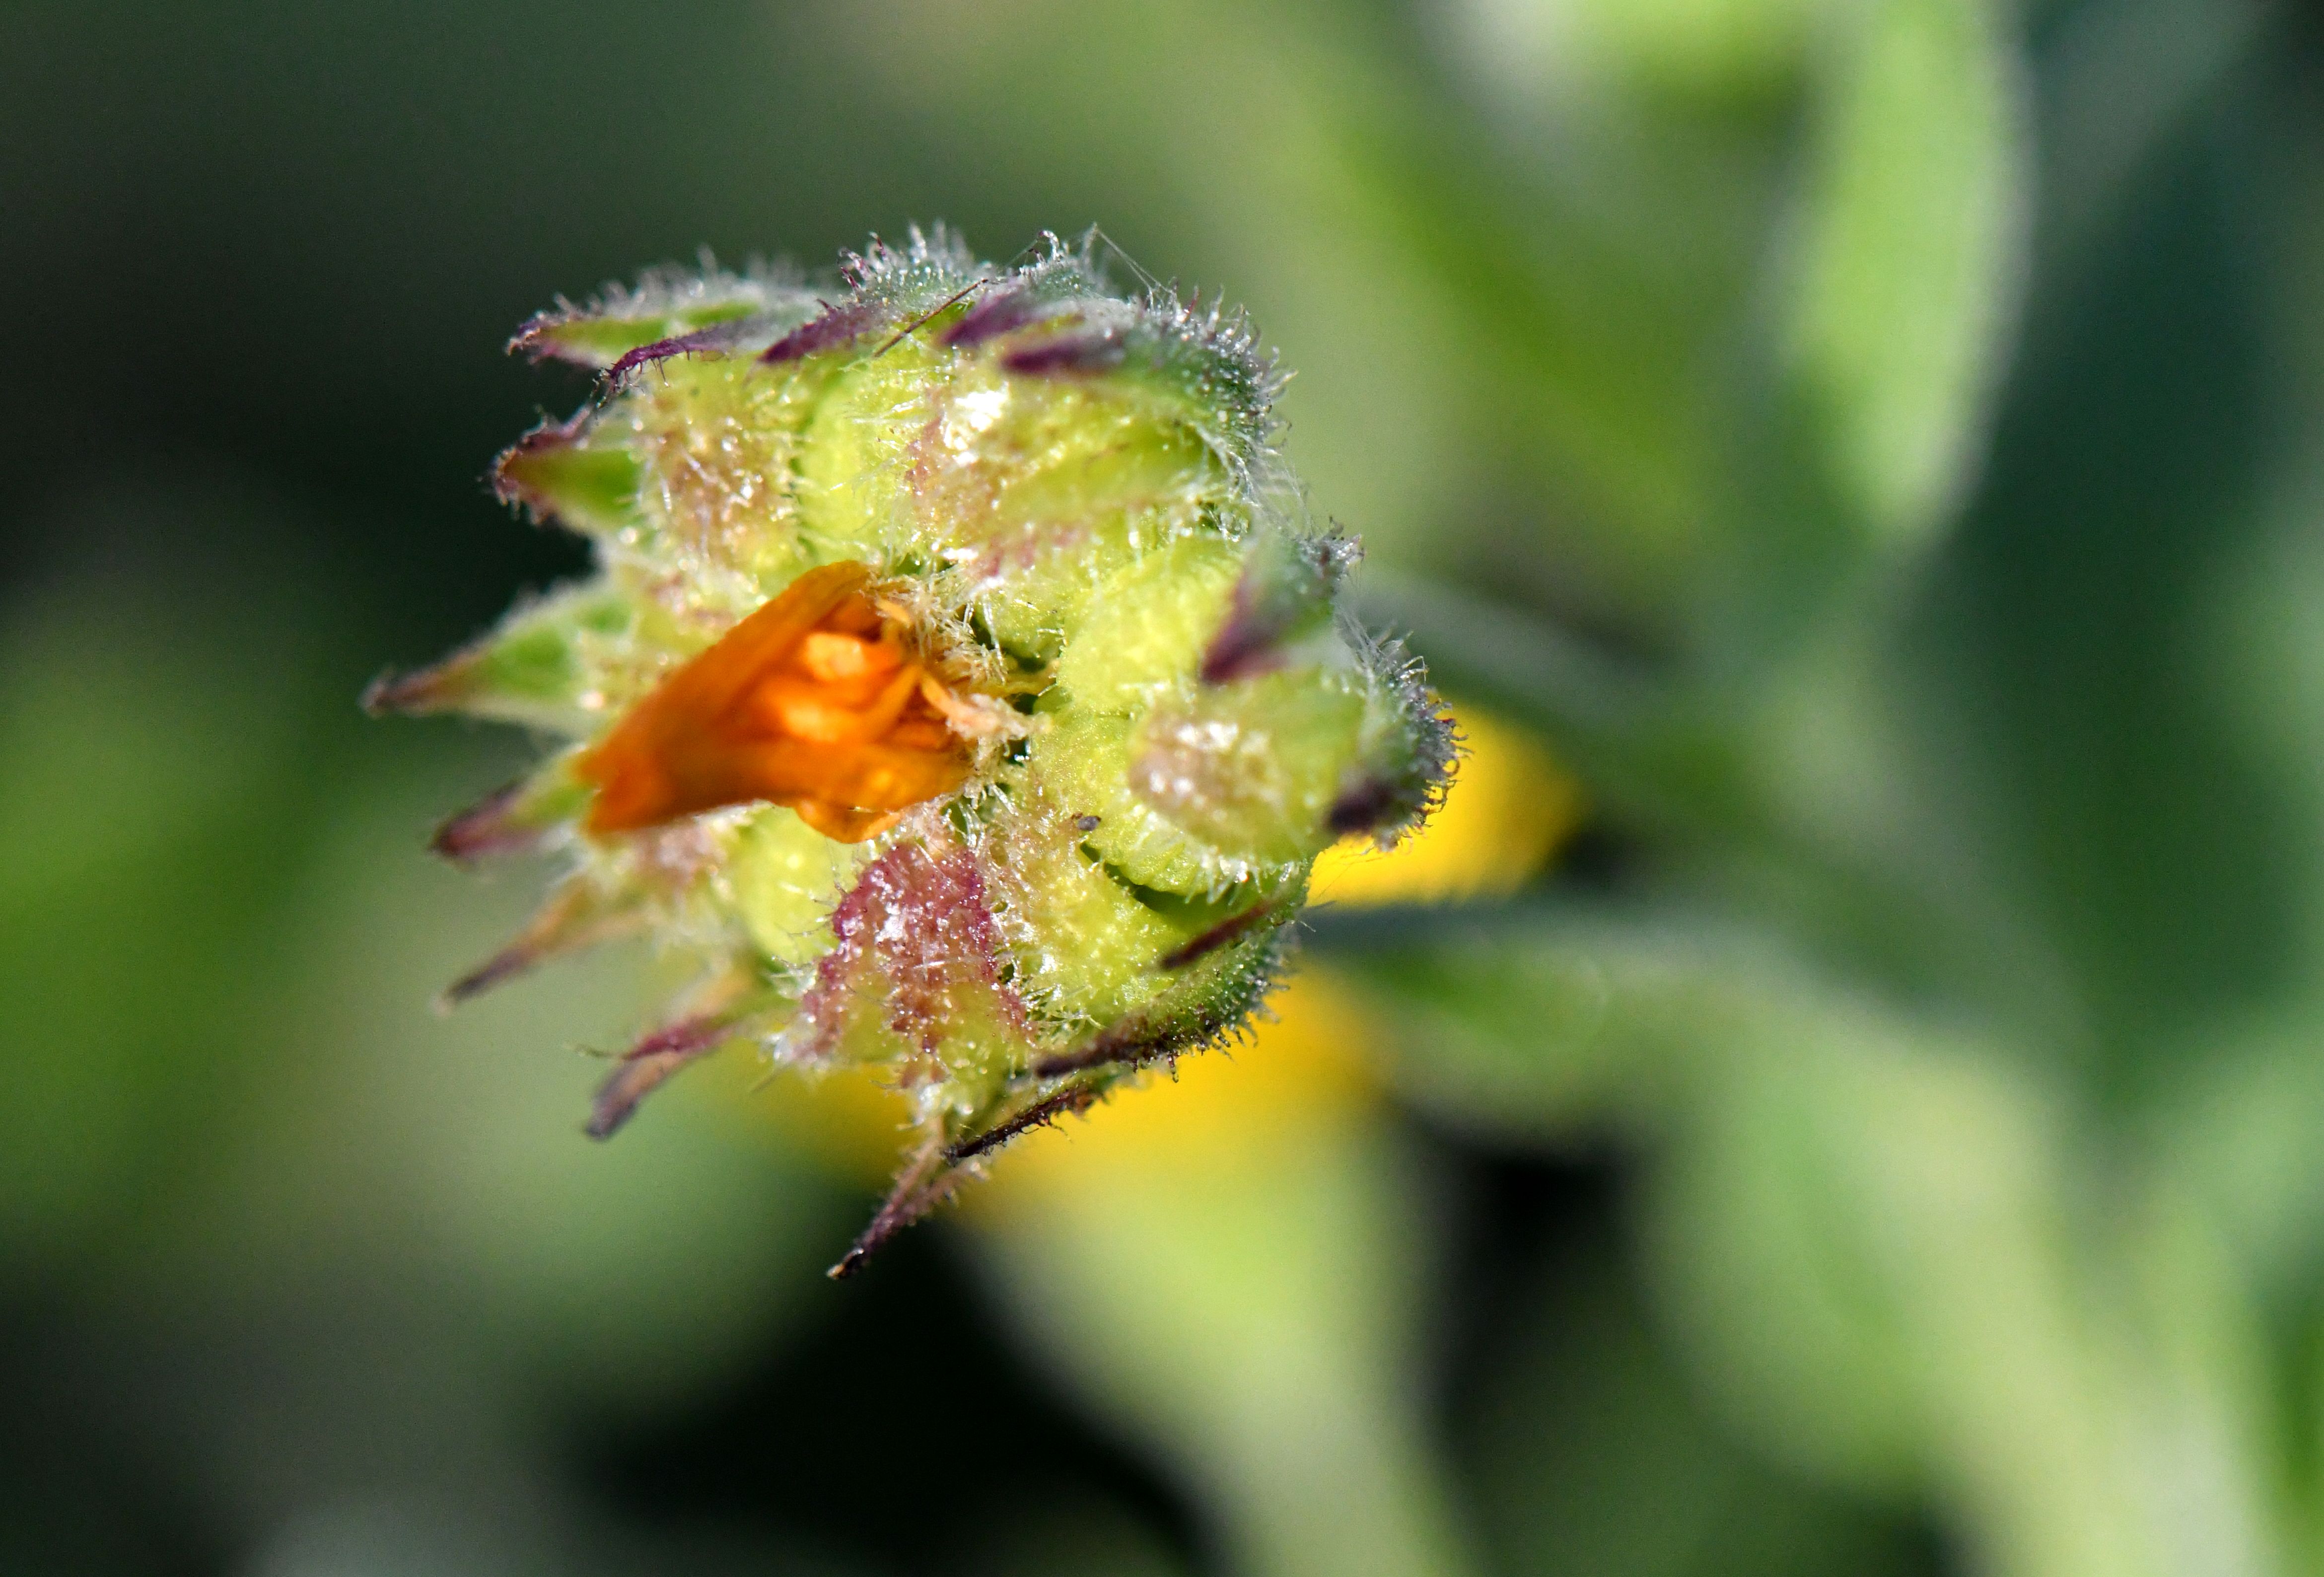
flower, bud, plant, macro photography, close up, leaf, flowering plant, photography, wildflower, cinquefoil, perennial plant